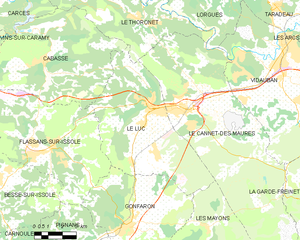
Carte des communes françaises Le Luc